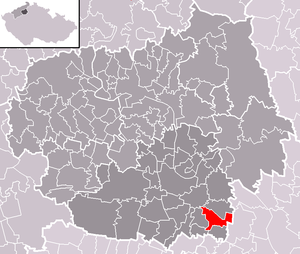
Kostomlaty pod Řípem est une commune du district de Litoměřice, dans la région d'Ústí nad Labem, en Tchéquie. Sa population s'élevait à 457 habitants en 2018.